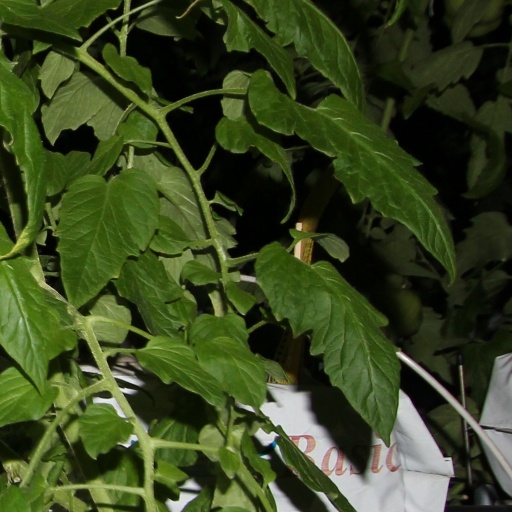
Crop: tomato